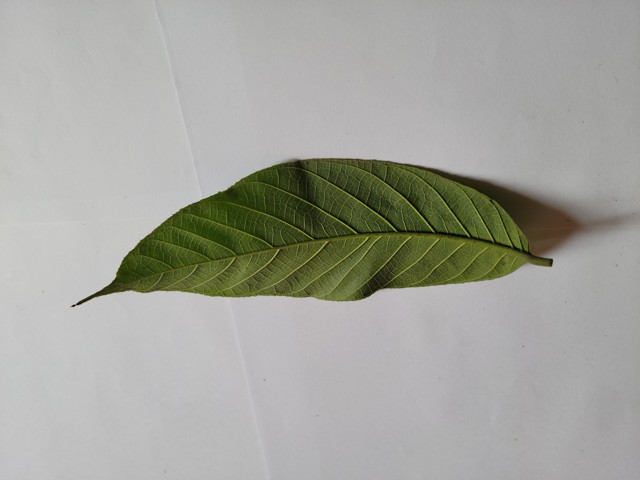
Plant: chapalish